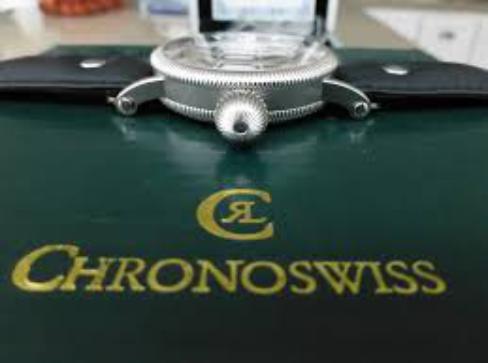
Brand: Chronoswiss-2
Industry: Electronic